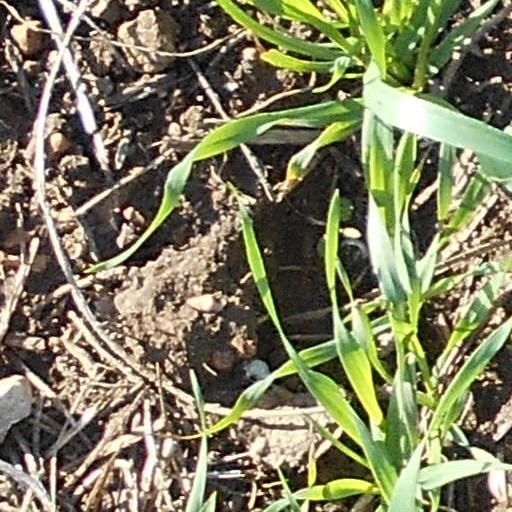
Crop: wheat